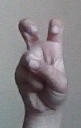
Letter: toot